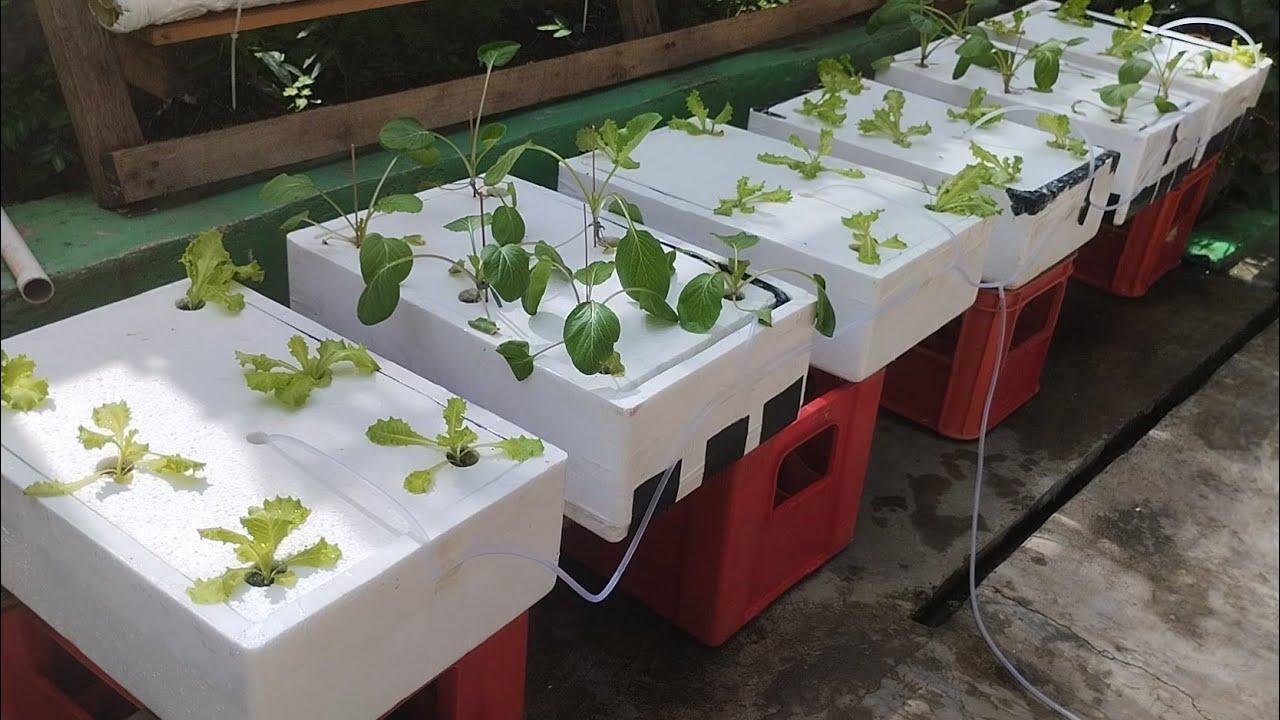
Mazao yaliyooteshwa kwenye vyombo vyeupe vya plastiki vilivyopangwa vizuri, vilivyoambatana na mirija itumikayo kusafirisha maji yenye virutubisho. Ulimaji huu hautumii udongo, hvyo ni rahisi kufanyika sehemu mbalimbali.